Soviet Union National Road Race Championships

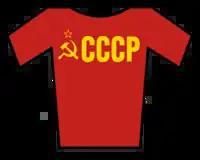
The champion's jersey

The Soviet Union National Road Race Championships were cycling races that were held annually to determine the Soviet cycling champion in road racing, across several categories of riders. The event was first held in 1947 and was won by Vladimir Lassi. Up until 1989 the Soviet cyclists were not allowed to compete as professionals so all the national championships were classed as amateur events. From 1989 until the dissolution of the Soviet Union in 1991 the race was considered professional.